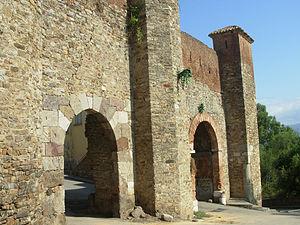
Une médina, désigne la partie ancienne d'une ville par opposition aux quartiers modernes de type européen. Ce terme est surtout employé dans les pays du Maghreb et dans une moindre mesure au Machrek, en Espagne, en Afrique de l'Ouest, en Afrique de l'Est et dans la Méditerranée, notamment à Malte. En raison de leur patrimoine et des savoir-faire qu'elles abritent, un certain nombre de médinas sont inscrites au patrimoine mondial par l'UNESCO, notamment en Afrique du Nord. La médina de Fès est la plus grande du monde
La Médina de Béjaïa ou vieille ville de Béjaïa, est la partie historique de la ville de Béjaïa en Algérie. Elle correspond à l'ancienne ville punique, romaine puis berbère médiévale, largement remaniée durant la période coloniale.
Le Triq sultan, en kabyle abrid n'soltan, littéralement la route royale, est une route qui relie les Hauts-Plateaux algériens à la ville de Béjaïa en Kabylie.
La Kabylie est une région historique située dans le Nord de l'Algérie, à l'est d'Alger.